Yale Bowl

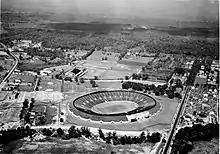
Yale Bowl in 1924

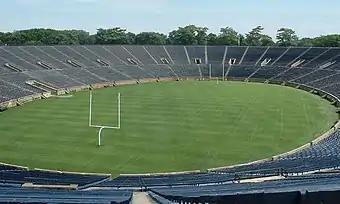
View of the stadium in 2005

It was the first bowl-shaped stadium in the country, and inspired the design of such stadiums as the Rose Bowl, the Los Angeles Memorial Coliseum, and Michigan Stadium. It was declared a National Historic Landmark in 1987 for its role in football history.